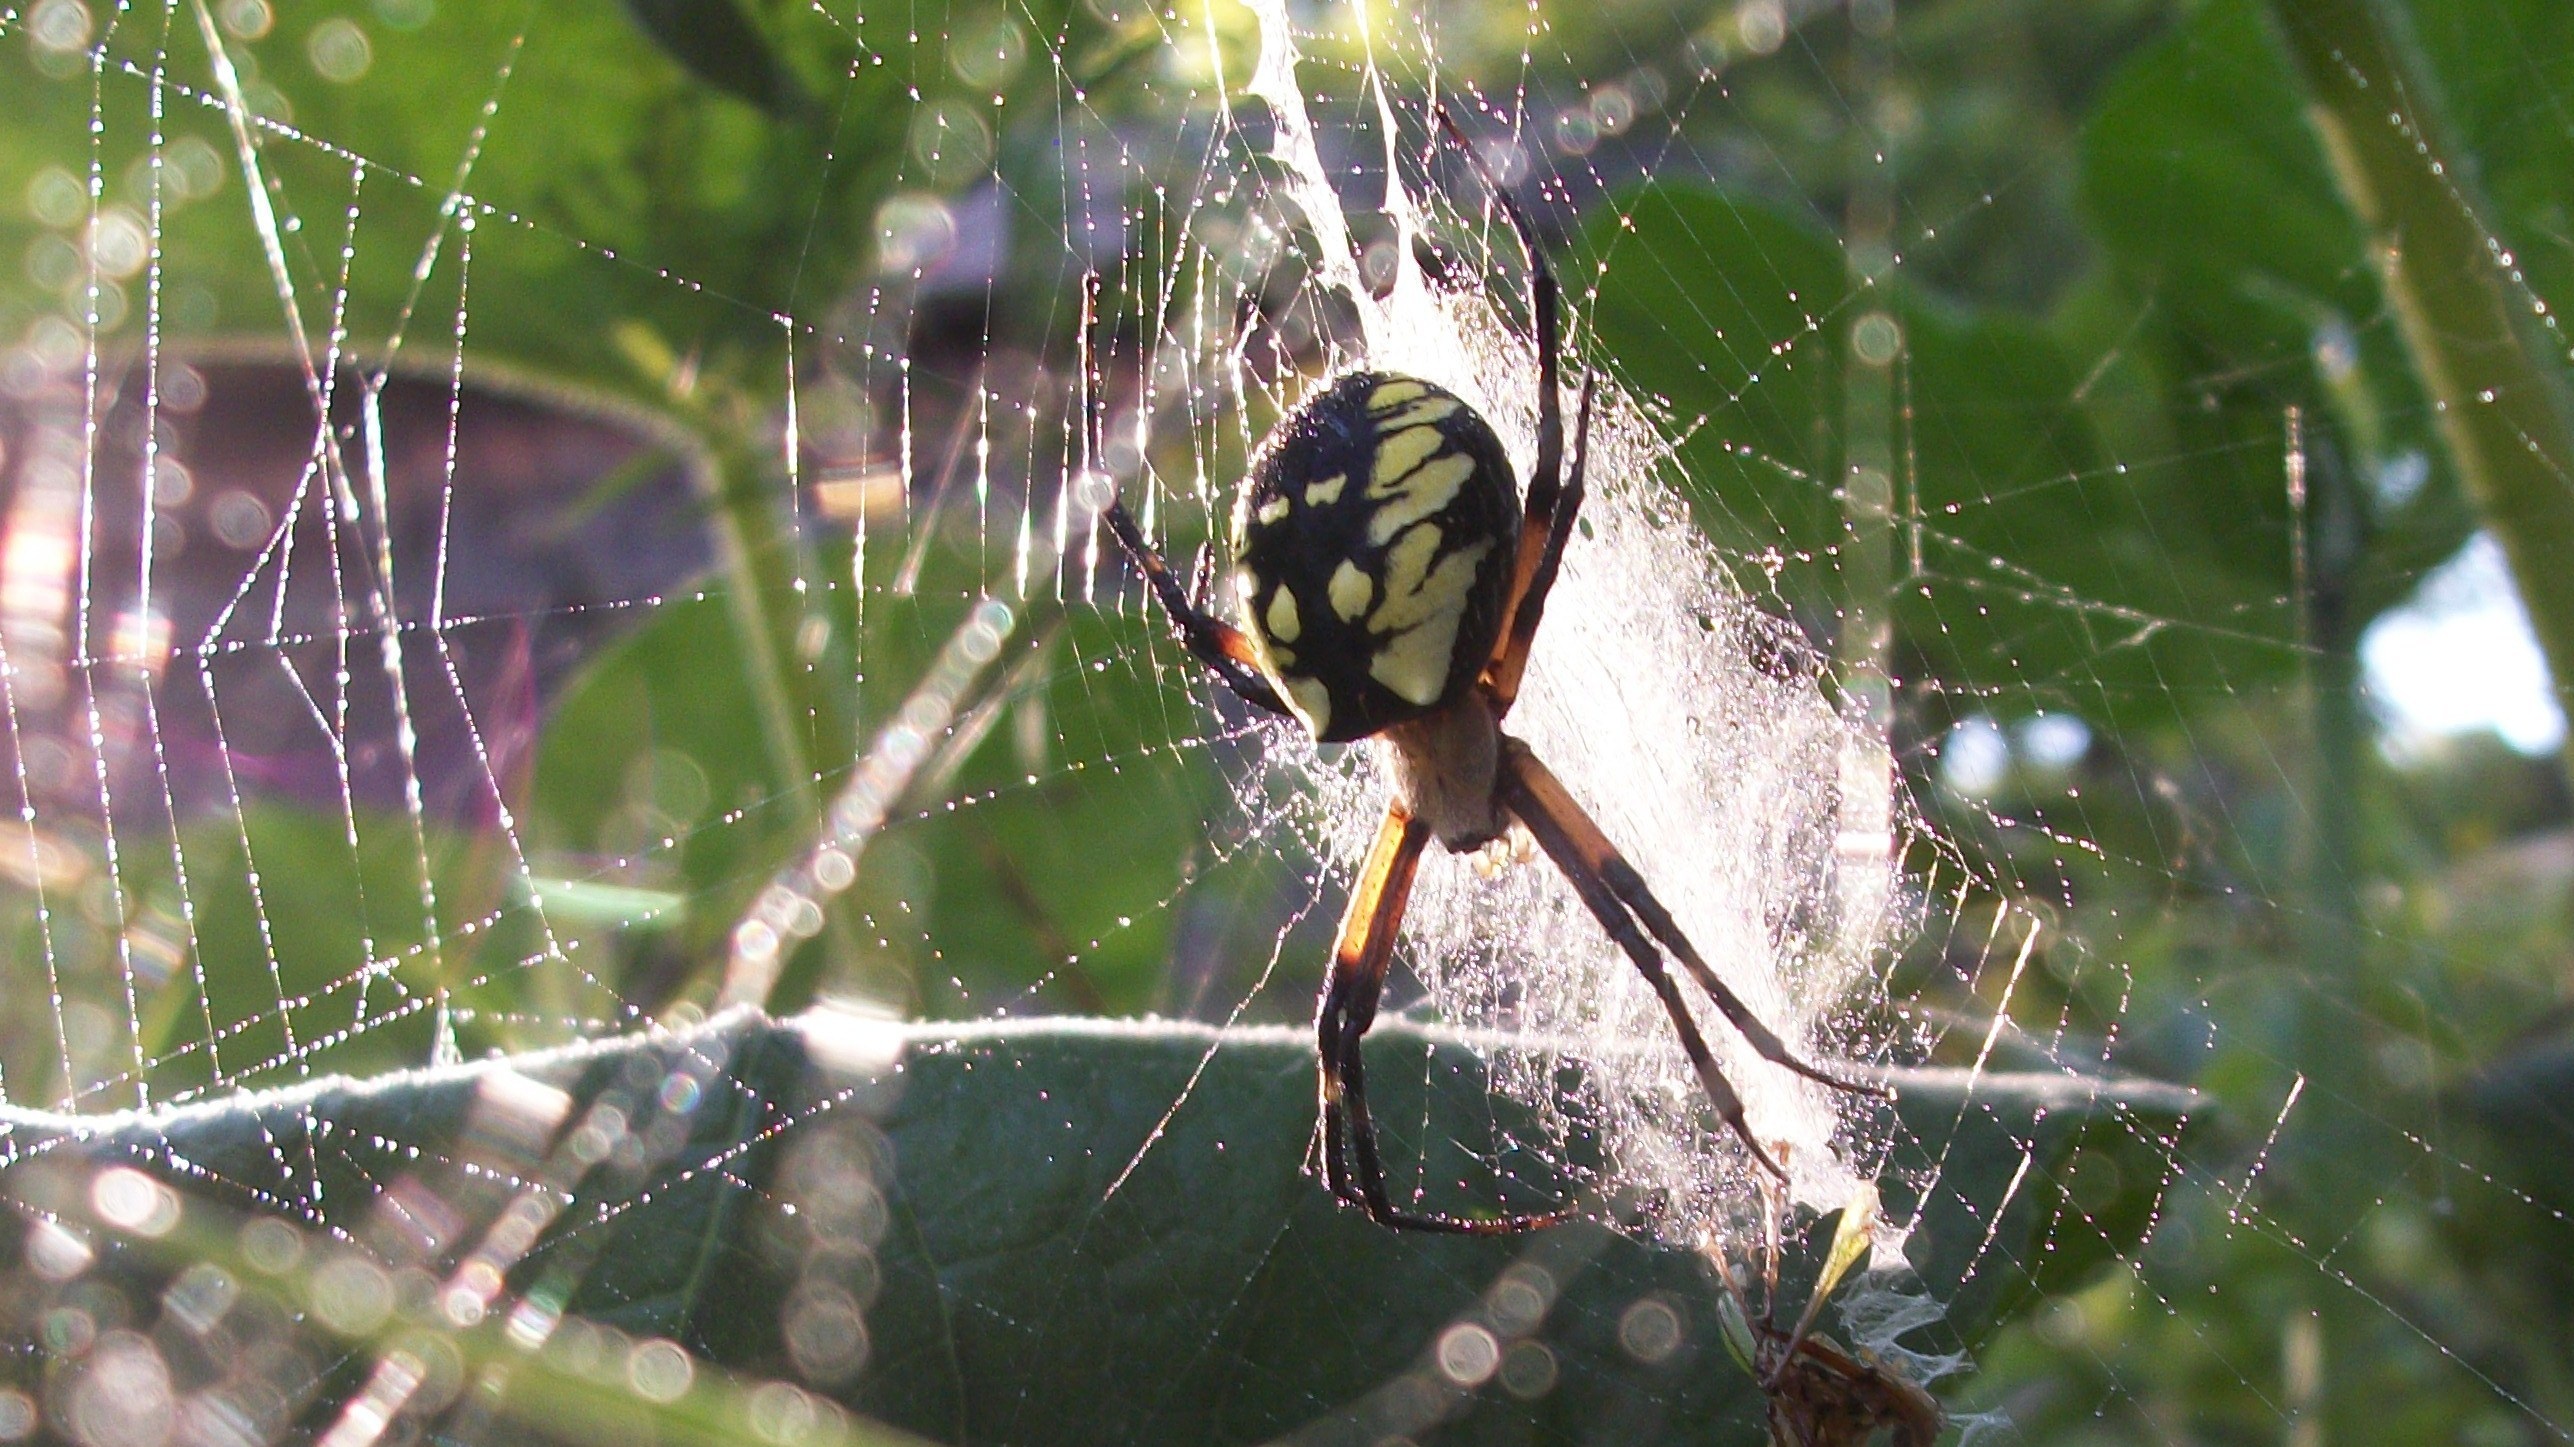
nature, dew, wet, spiderweb, wildlife, web, fauna, material, invertebrate, spider web, spider, arachnid, argiope, macro photography, arthropod, european garden spider, araneus, orb weaver spider, yellow garden spider